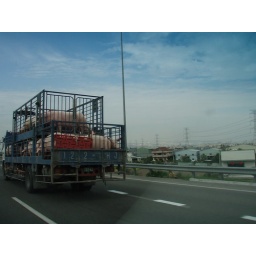
pigs in a truck on the highway